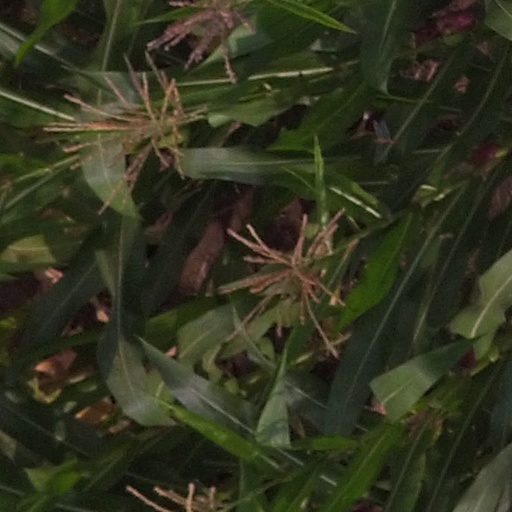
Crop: maize; corn